Zhouzhuang

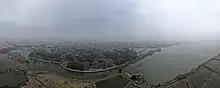
Aerial panorama of Zhouzhuang in Suzhou on a foggy winter's day. December 2023.

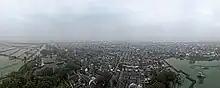
Aerial panorama of Zhouzhuang's canals from above. December 2023.

Zhouzhuang is surrounded with and divided by lakes and rivers. Many stone bridges cross the rivers, showing distinctive views of the water town. The Double Bridges, which are Shide Bridge and Yongan Bridge, are the most famous and are considered the symbol of Zhouzhuang. Built in the Wanli era (1573–1619) of the Ming dynasty, the Double Bridges are located in the northeast of the town. Shide Bridge is east–west and has a round arch, while Yongan Bridge is north–south and has a square arch. Crossing the two crisscross rivers (Yinzi Creek and Nabeishi River) and connecting at the middle, the Twin Bridges look like an old-style Chinese key. In 1984, 38 canvases of the notable painter, Chen Yifei, were exhibited in a New York gallery of Armand Hammer, then chairman of Occidental Petroleum Corporation. "Memory of Hometown", also known as "Memory of My Homeland", which depicted the Double Bridges, was one of the items on display and attracted international attention.